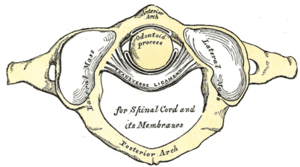
L'axis est la deuxième vertèbre cervicale.